Vranja Peč

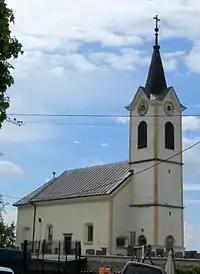
Saint Ulrich's Church

The parish church in the settlement is dedicated to Saint Ulrich.